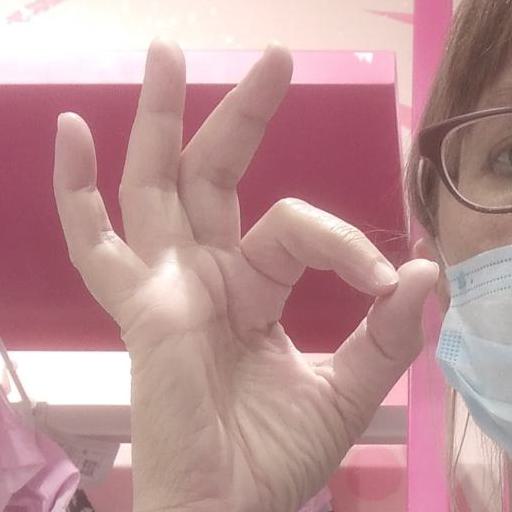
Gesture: ok